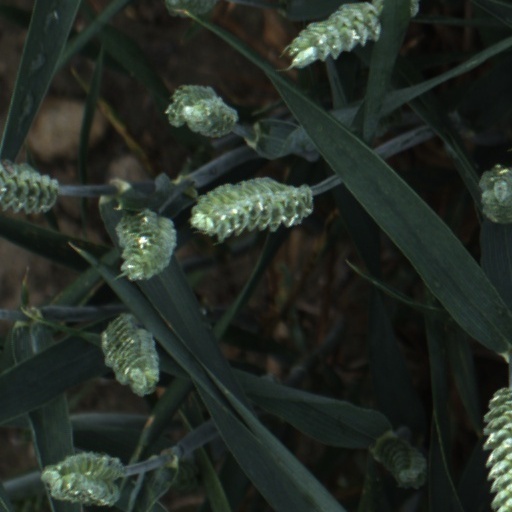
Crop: wheat